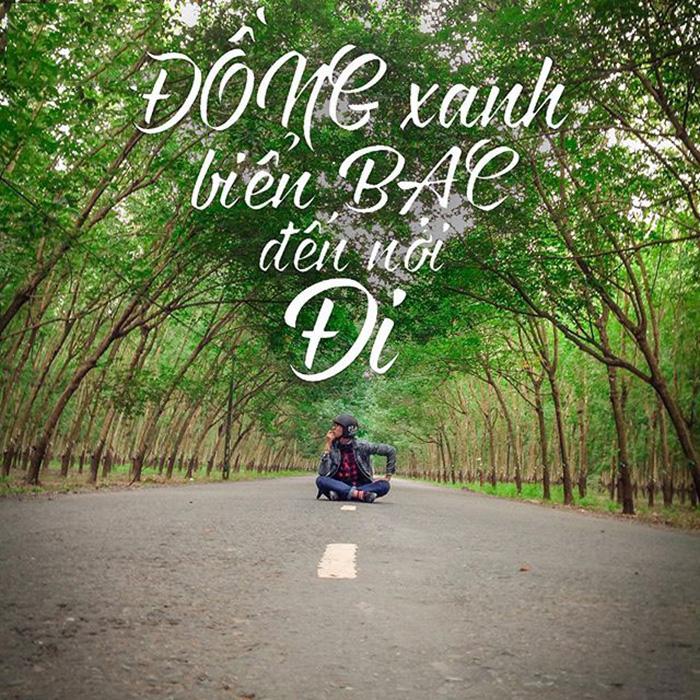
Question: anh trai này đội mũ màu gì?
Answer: màu đen